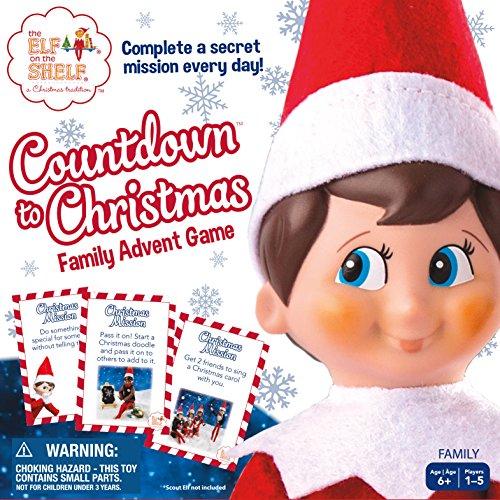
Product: Elf On The Shelf- Countdown to Christmas Family Advent Game
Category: Toys & Games | Games & Accessories | Board Games
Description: A family Advent game.
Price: $10.99
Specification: ProductDimensions:2.1x10.5x10.5inches|ItemWeight:1.3pounds|ShippingWeight:1.3pounds(Viewshippingratesandpolicies)|ASIN:B07D8BSTL9|Itemmodelnumber:147|Manufacturerrecommendedage:6yearsandup